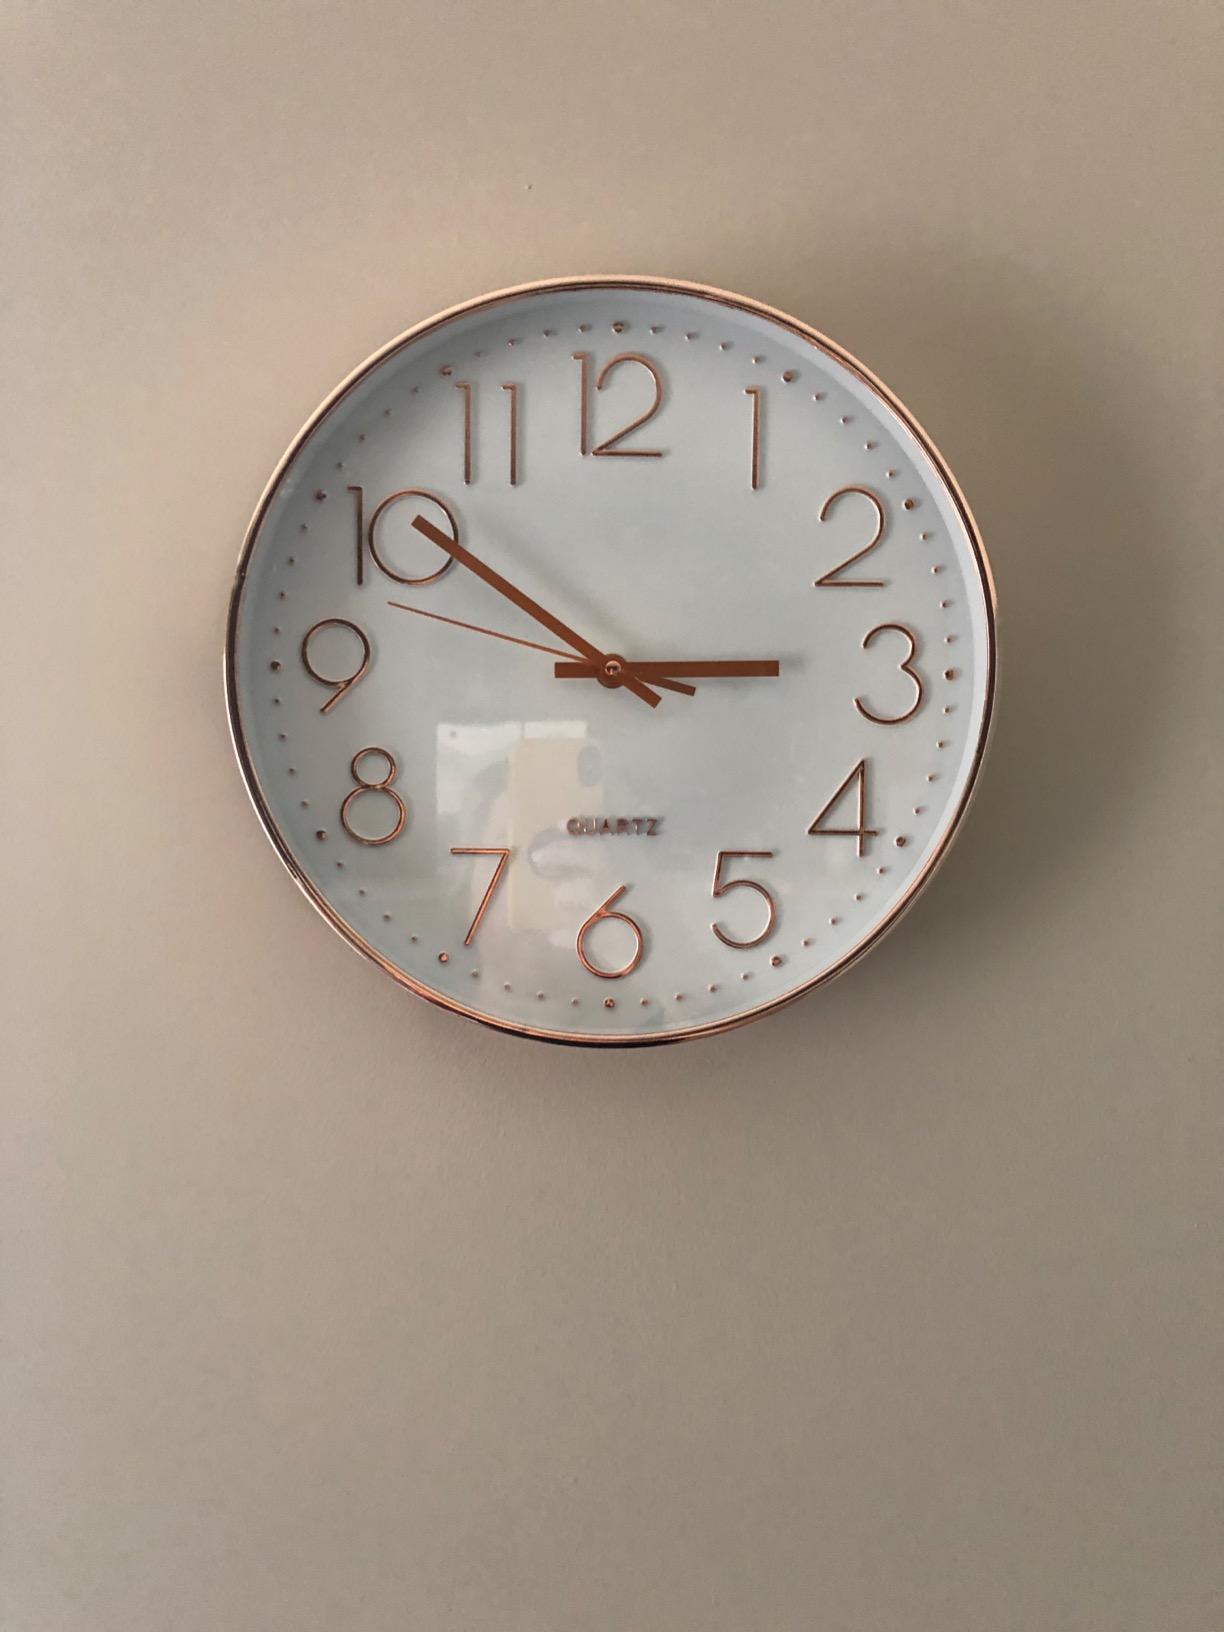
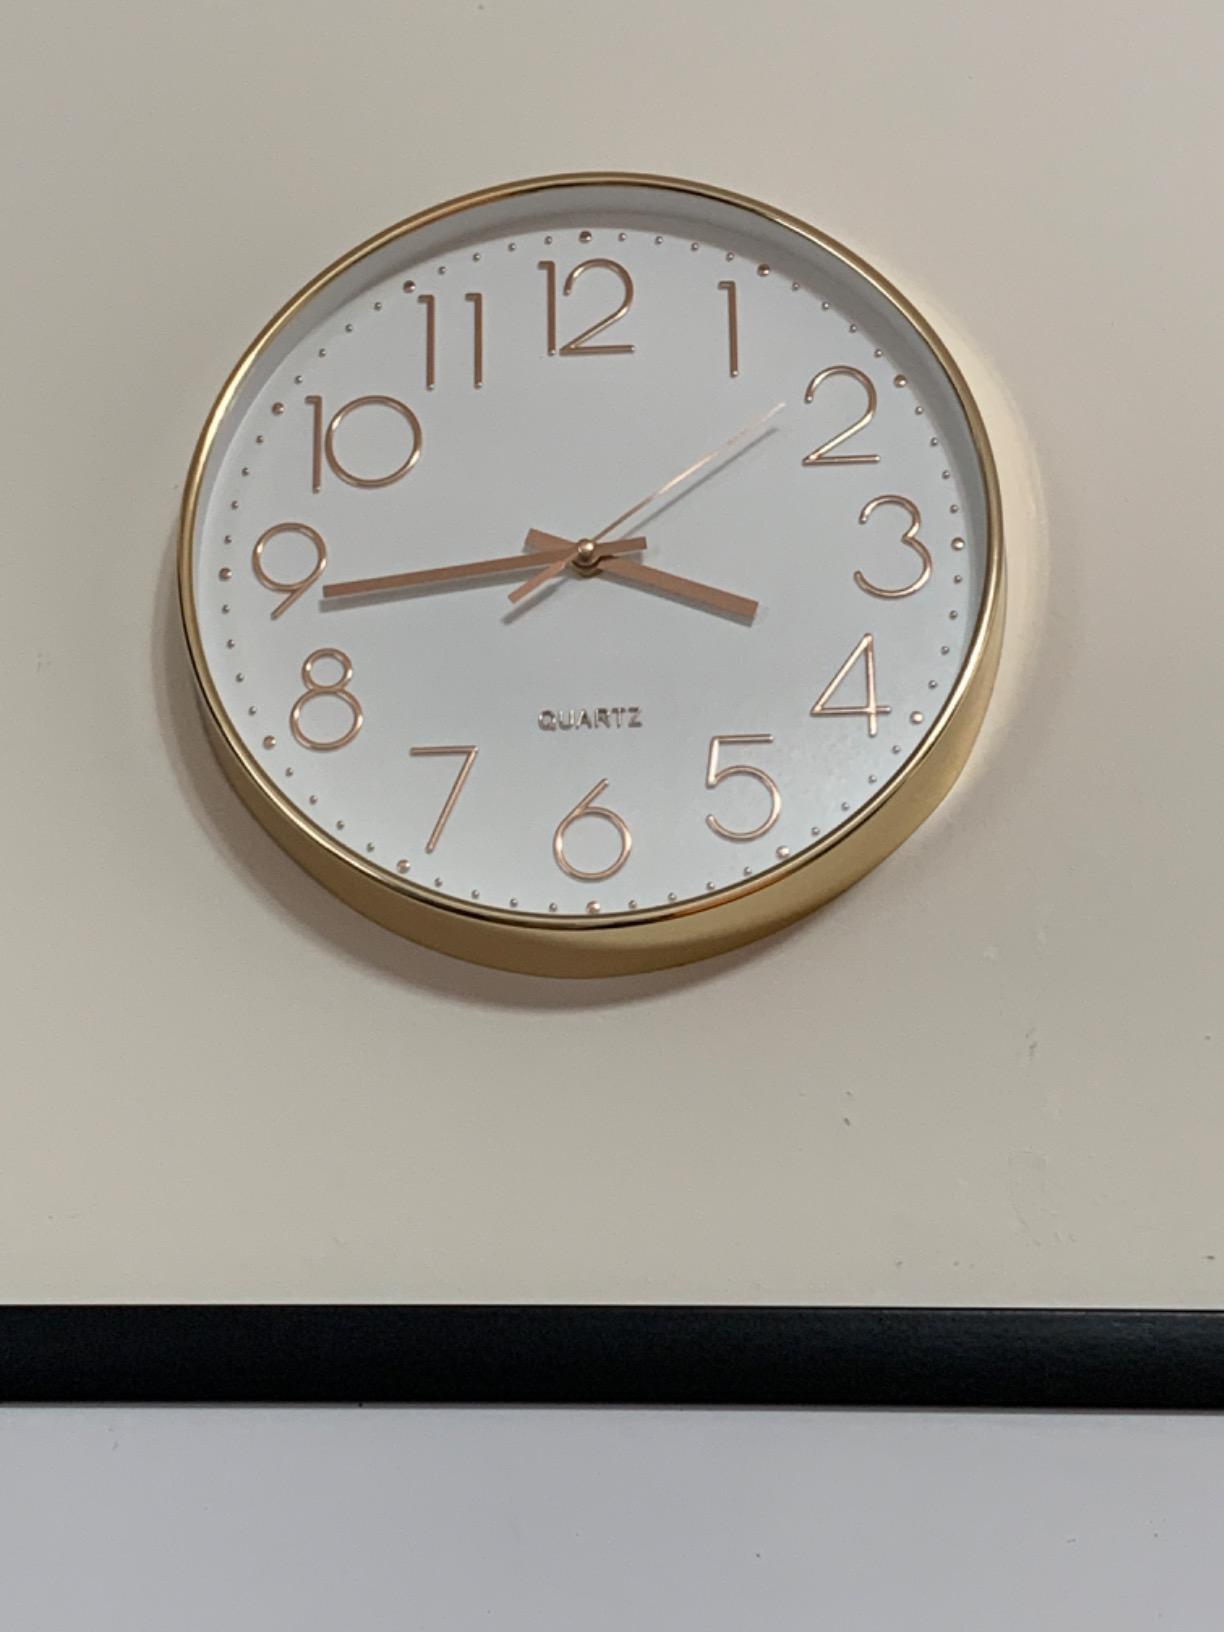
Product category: clock
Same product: yes